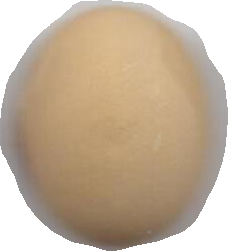
Variety: Anjasmoro